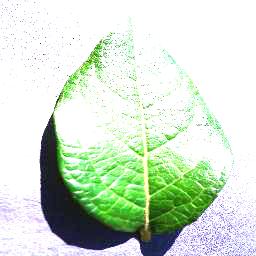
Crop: blueberry
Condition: healthy